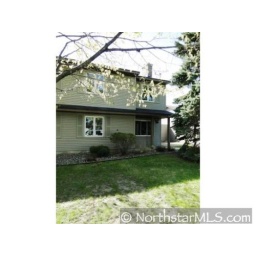
This is the kitchen and living room windows and above them the two bedroom windows.